Woo Sang-hyeok

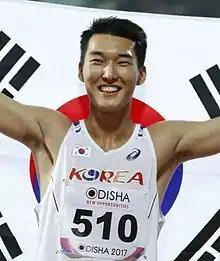

Woo Sang-hyeok (born 23 April 1996) is a South Korean athlete specialising in the high jump. He represented South Korea at the 2016 and 2020 Summer Olympics, finishing fourth in Tokyo.